Sky position (RA, Dec in degrees): 354.247, 0.1107
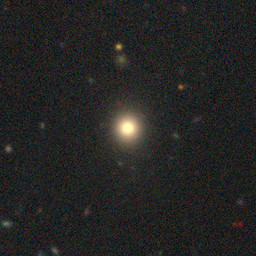
Galaxy morphology: Round Smooth Galaxies